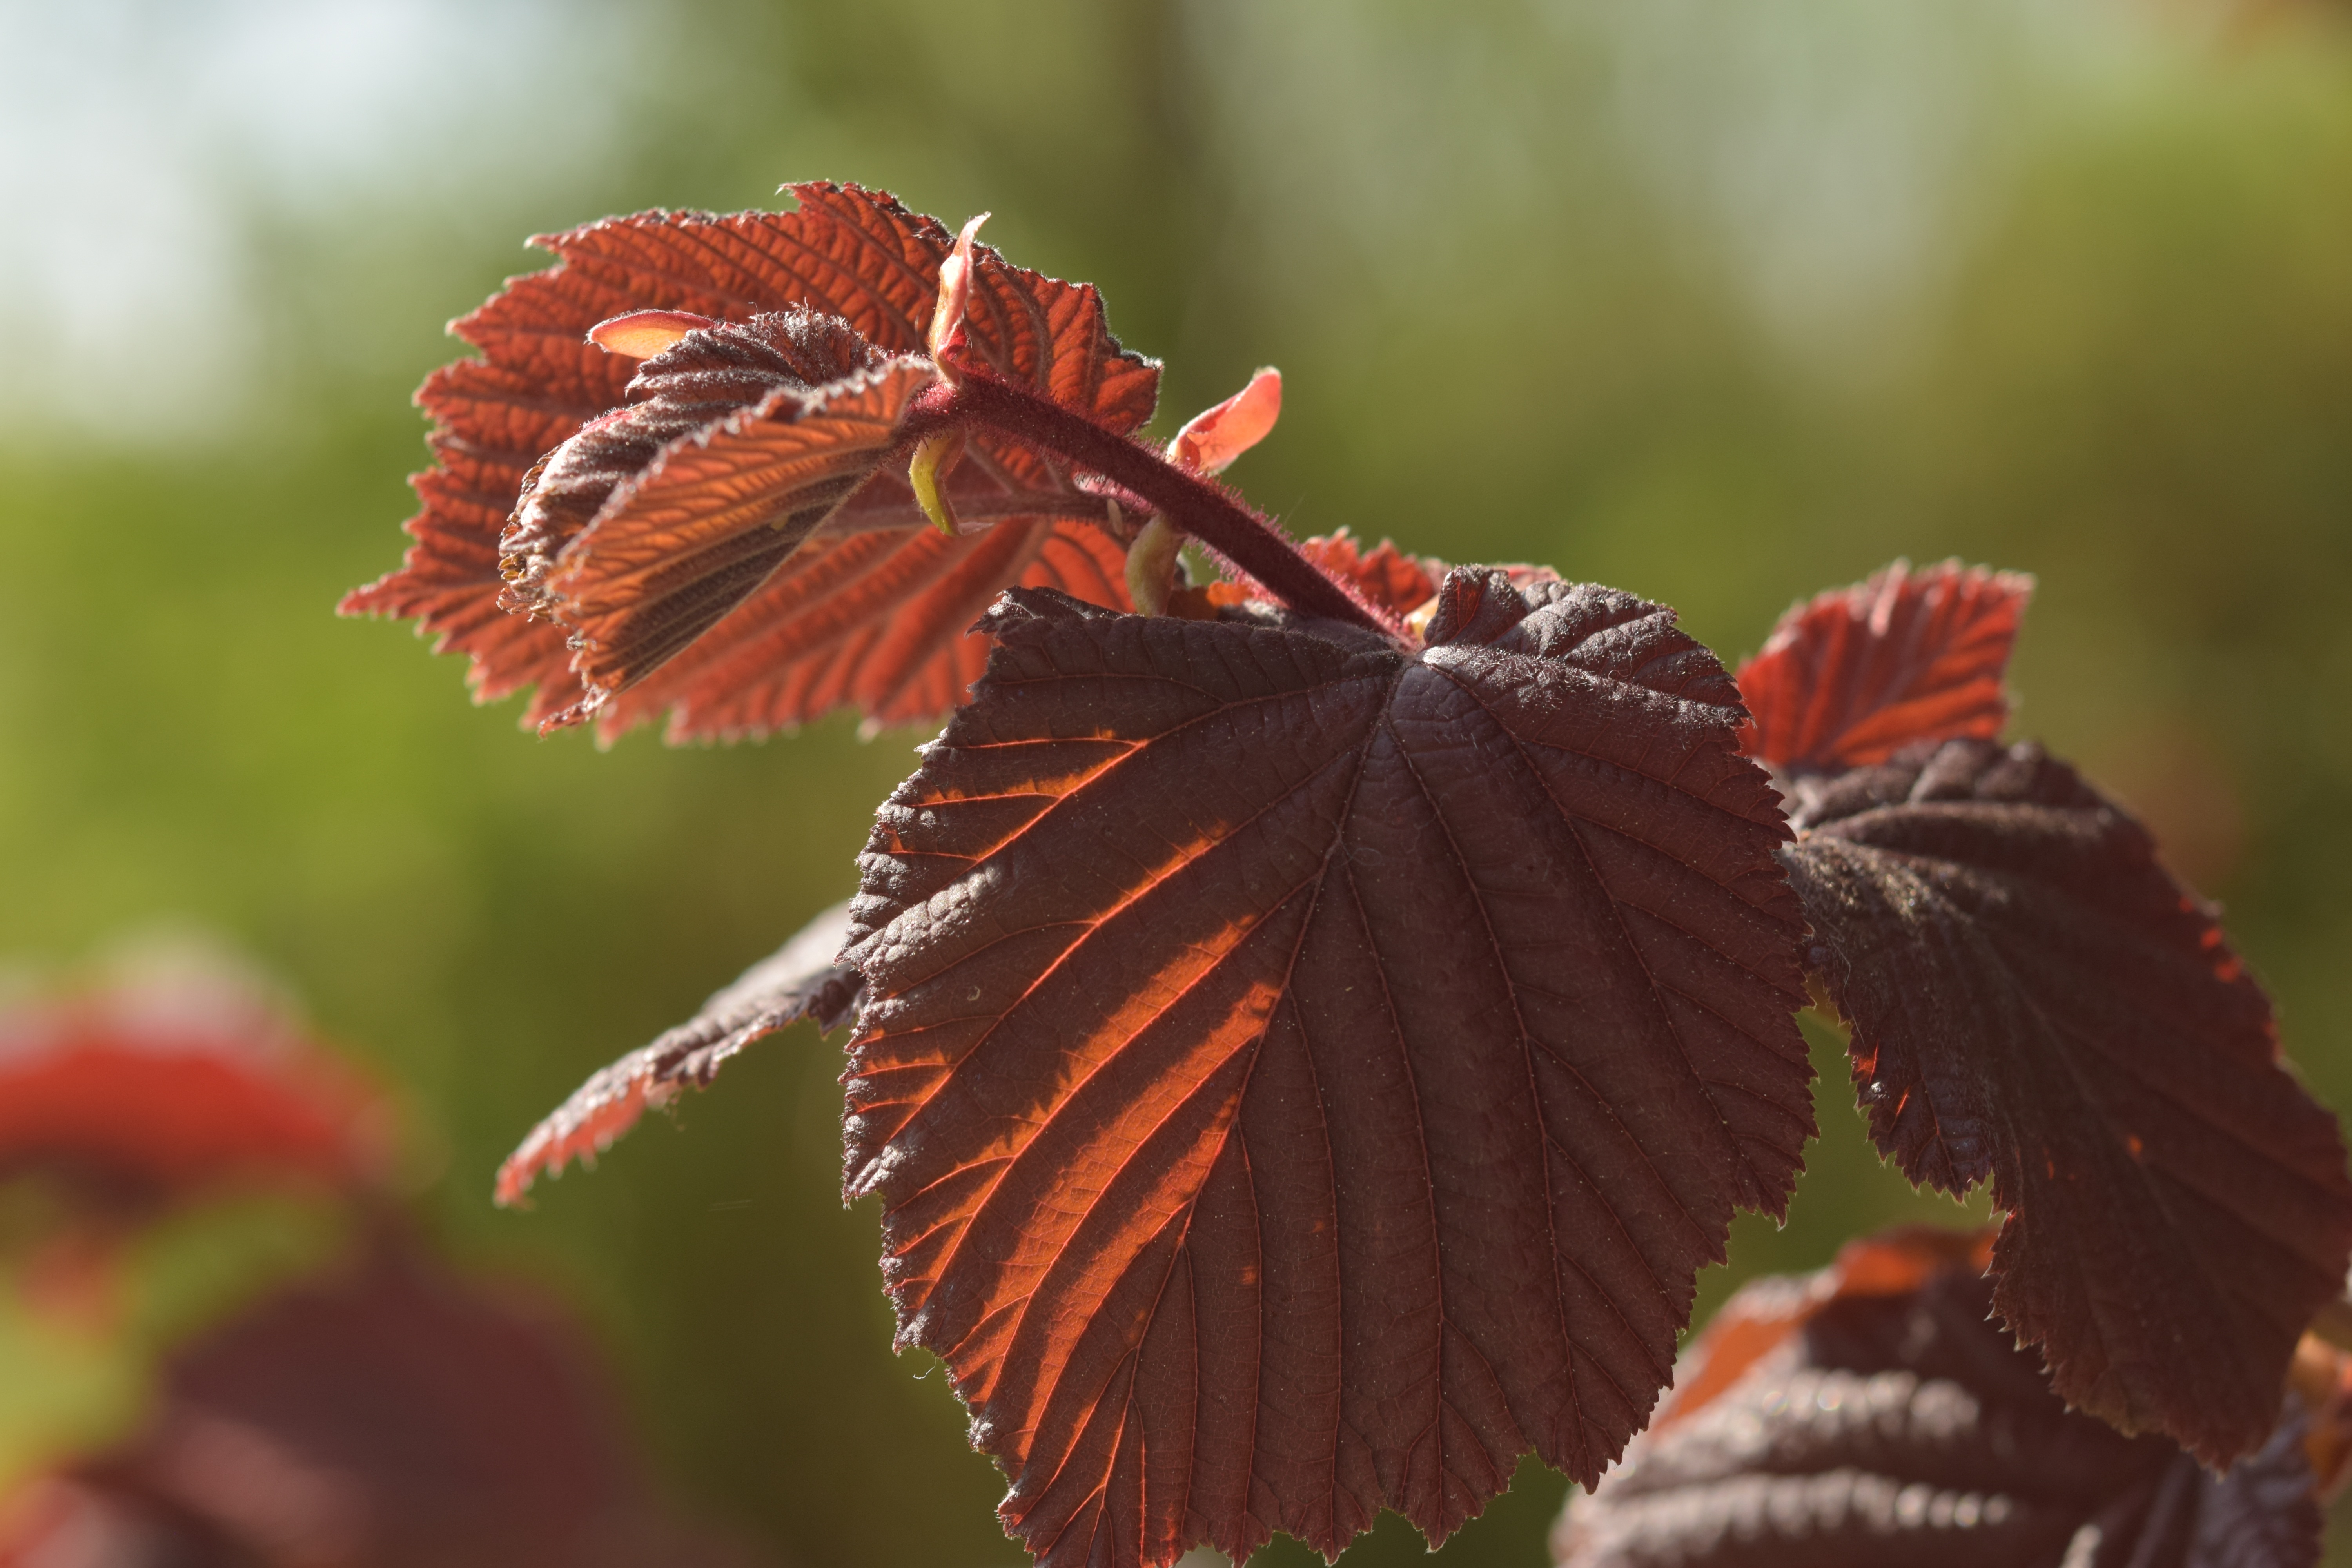
tree, nature, plant, photography, leaf, flower, petal, bush, red, color, insect, autumn, botany, butterfly, garden, flora, season, wildflower, close up, leaves, bright, red leaf, nectar, beech, macro photography, flowering plant, plant stem, land plant, moths and butterflies